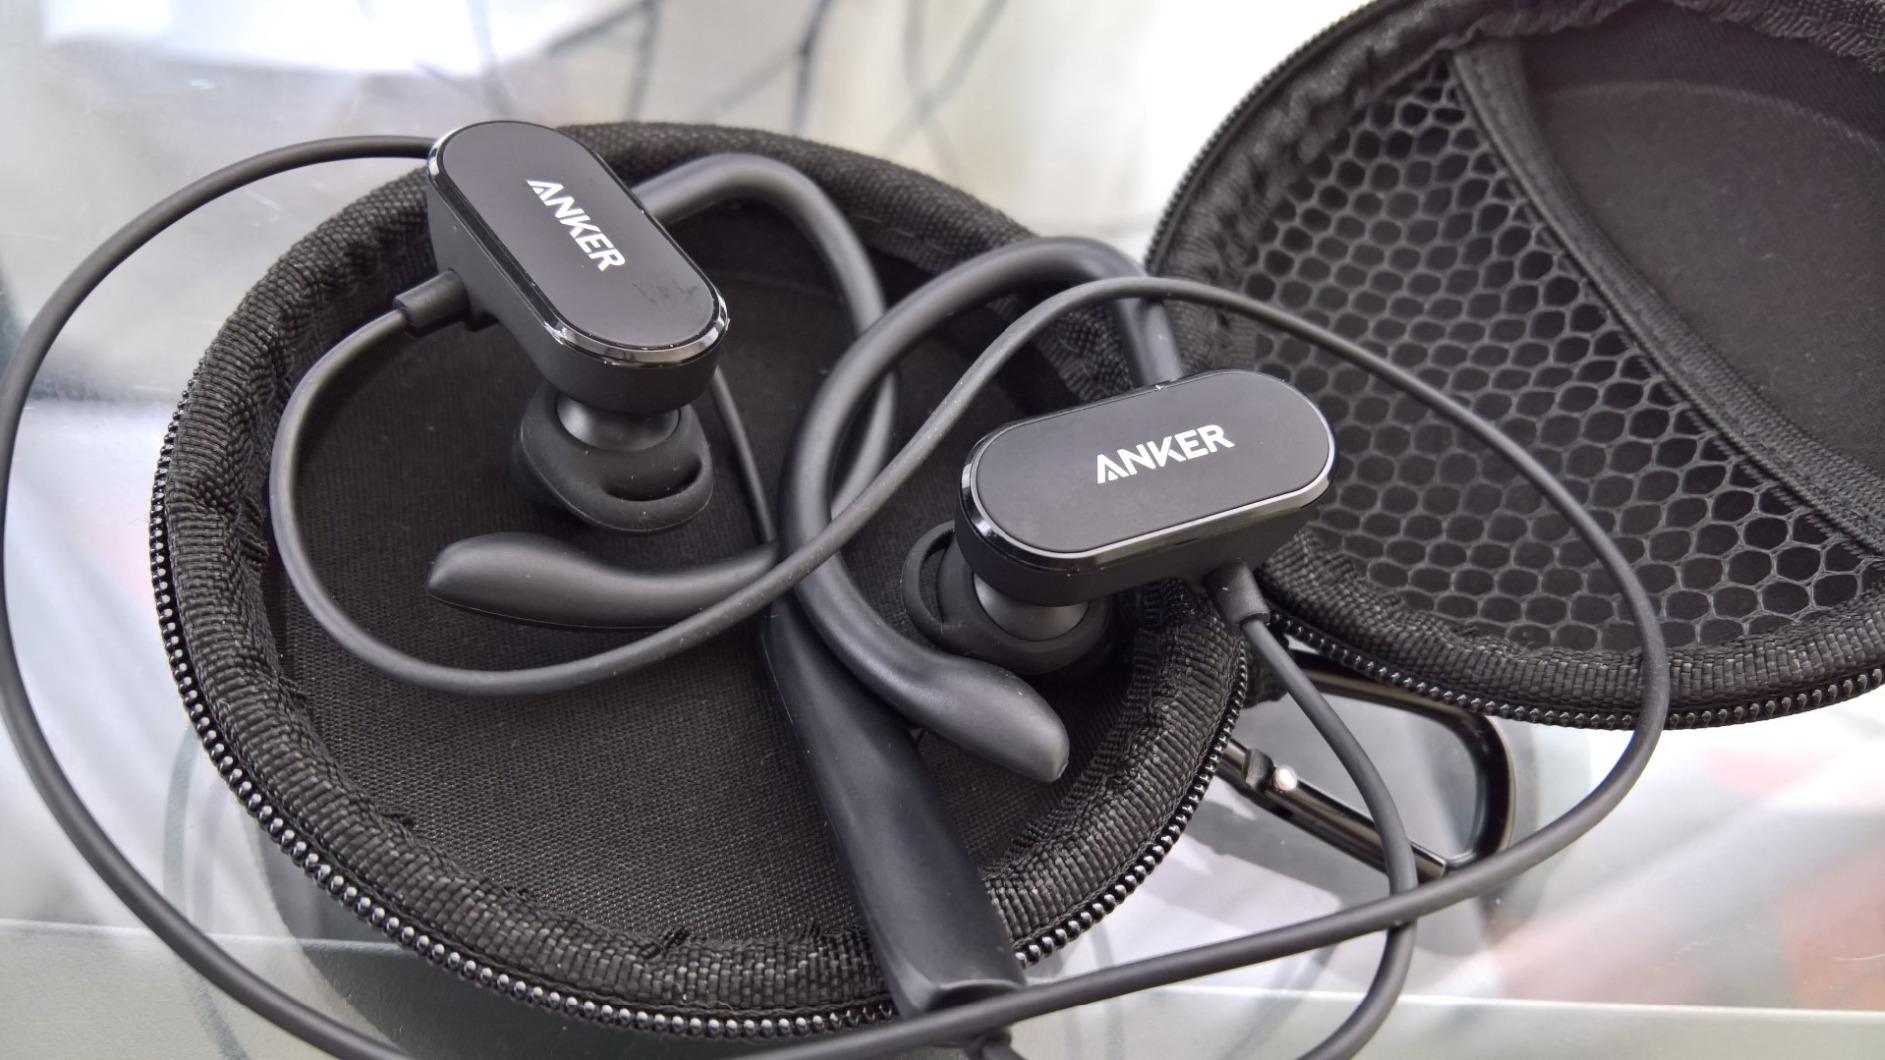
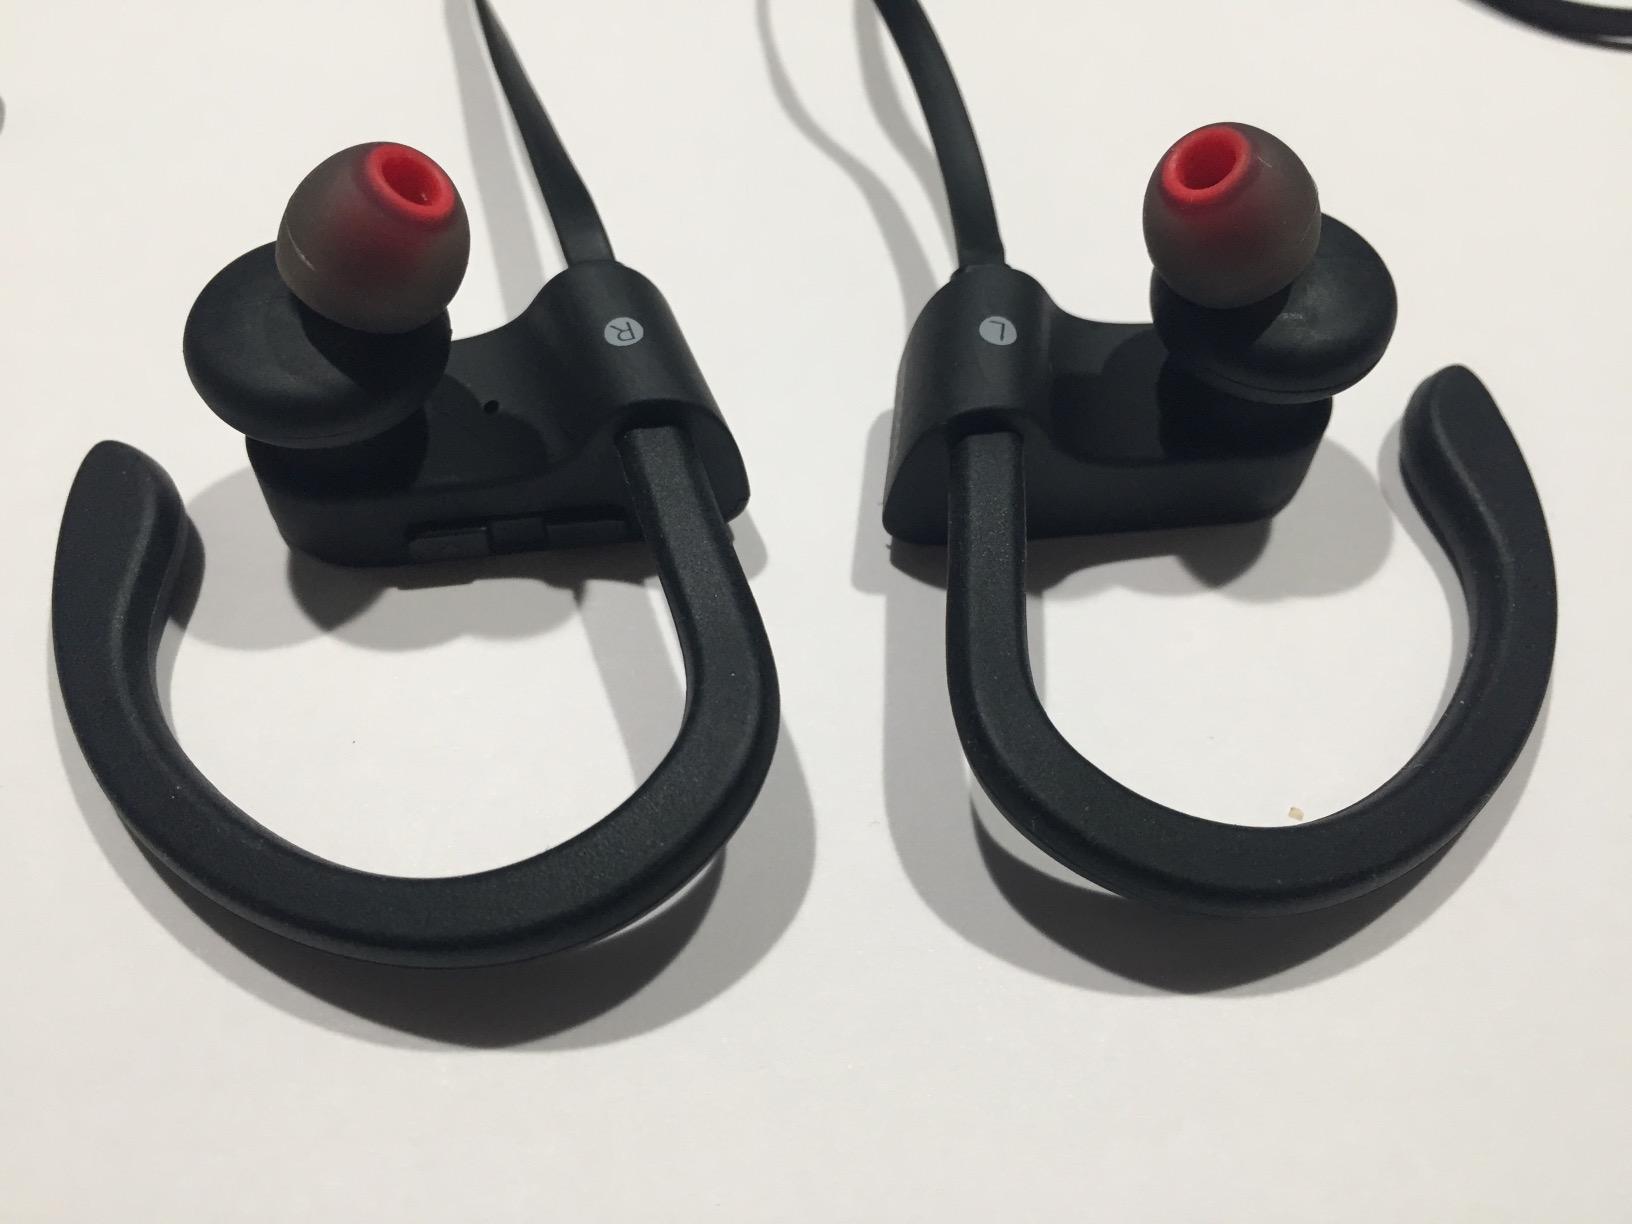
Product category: headphones
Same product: no